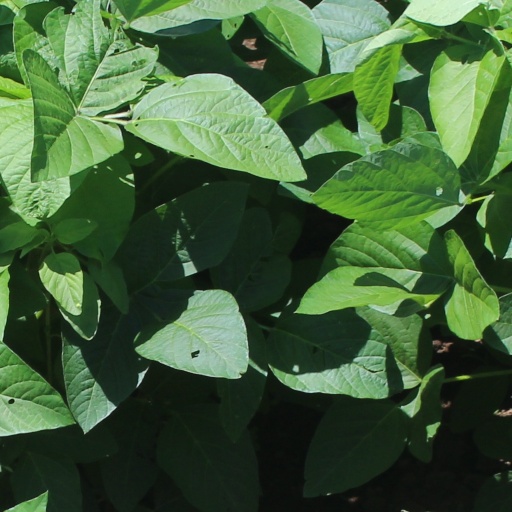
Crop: soybean